Subminor and supermajor

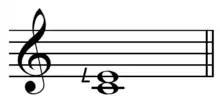
Septimal major third on C

A supermajor third is in between a major third and an augmented third, enharmonically equivalent to the minor fourth. An example of such an interval is the ratio 9:7, or 435.08 cents, the septimal major third (E). Another example is the ratio 50:39, or 430.14 cents (E).